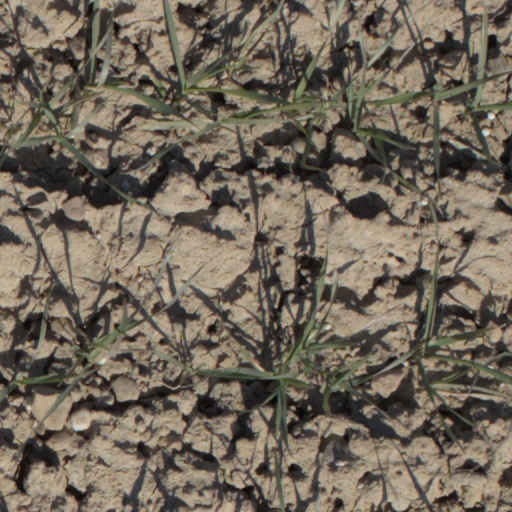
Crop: wheat